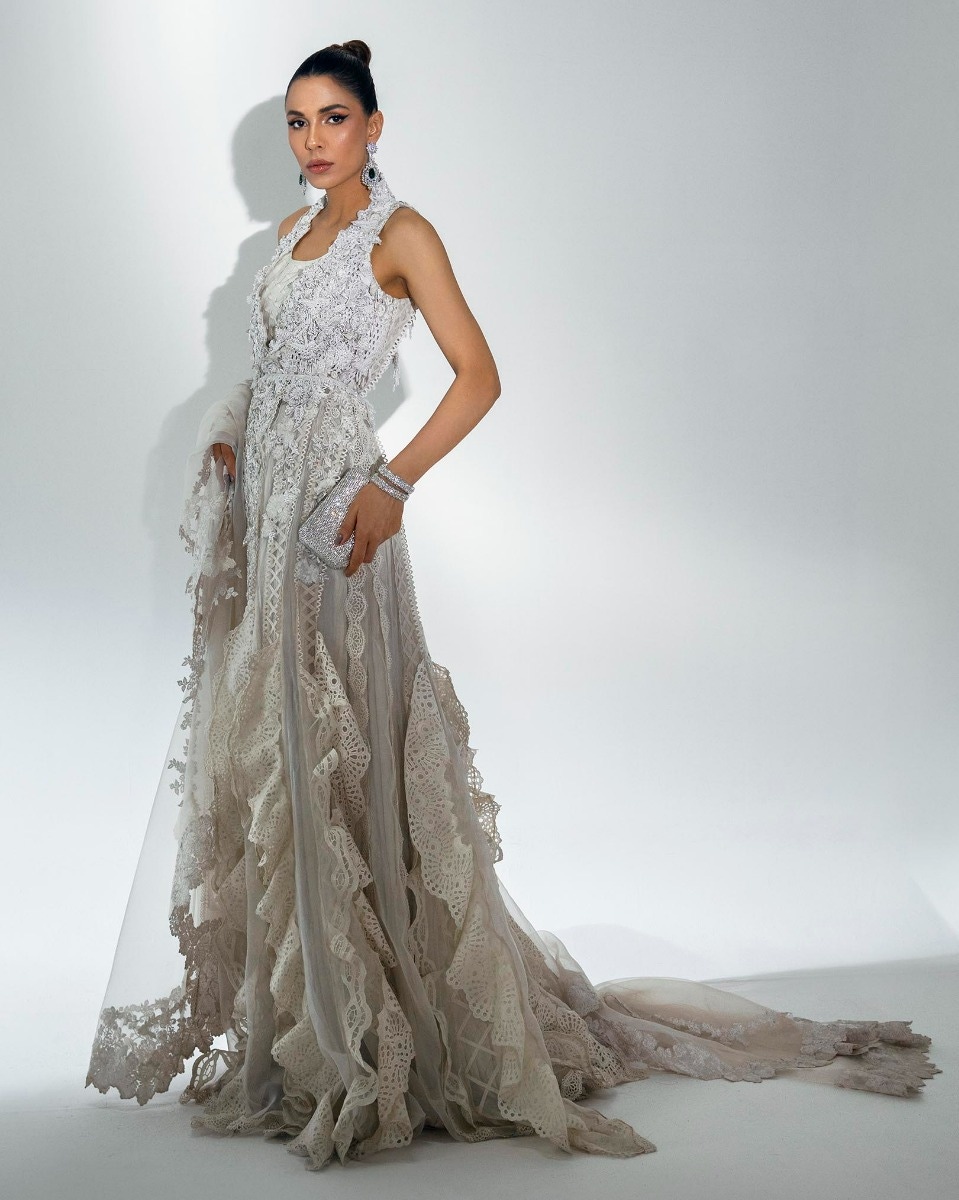
silver ruffle neck wedding dress